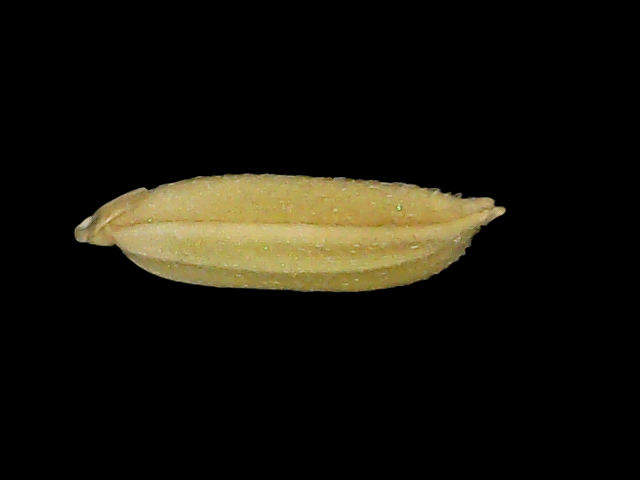
Rice variety: Bd85